Berlin Customs Wall

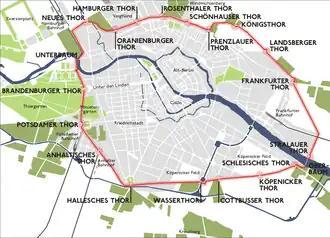
Berlin Customs Wall around 1855

The Berlin Customs Wall (German: "Berliner Zoll- und Akzisemauer", literally "Berlin customs and excise wall" ) was a ring wall around the historic city of Berlin, between 1737 and 1860; the wall itself had no defence function but was used to facilitate the levying of taxes on the import and export of goods (tariffs), which was the primary income of many cities at the time.